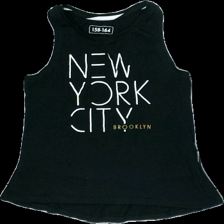
View: front
Type: Tank top
Category: Children
Brand: Missing
Colors: Black, White, Yellow
Material: 56% cotton, 44% polyester
Cut: Regular, C-collar
Size: 158
Price range: <50
Recommended usage: Recycle